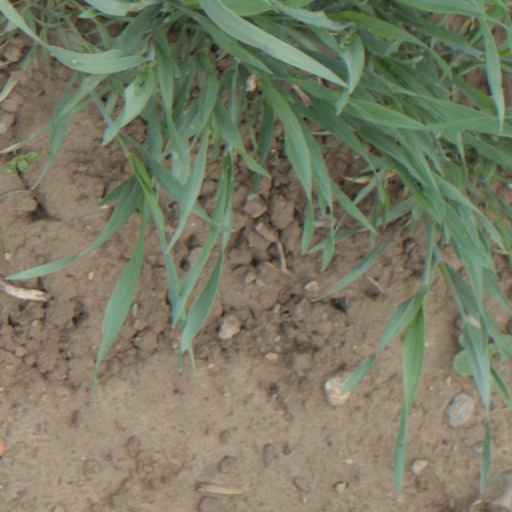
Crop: wheat